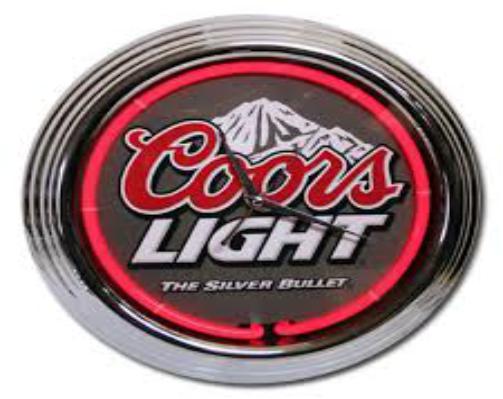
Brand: Coors
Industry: Food